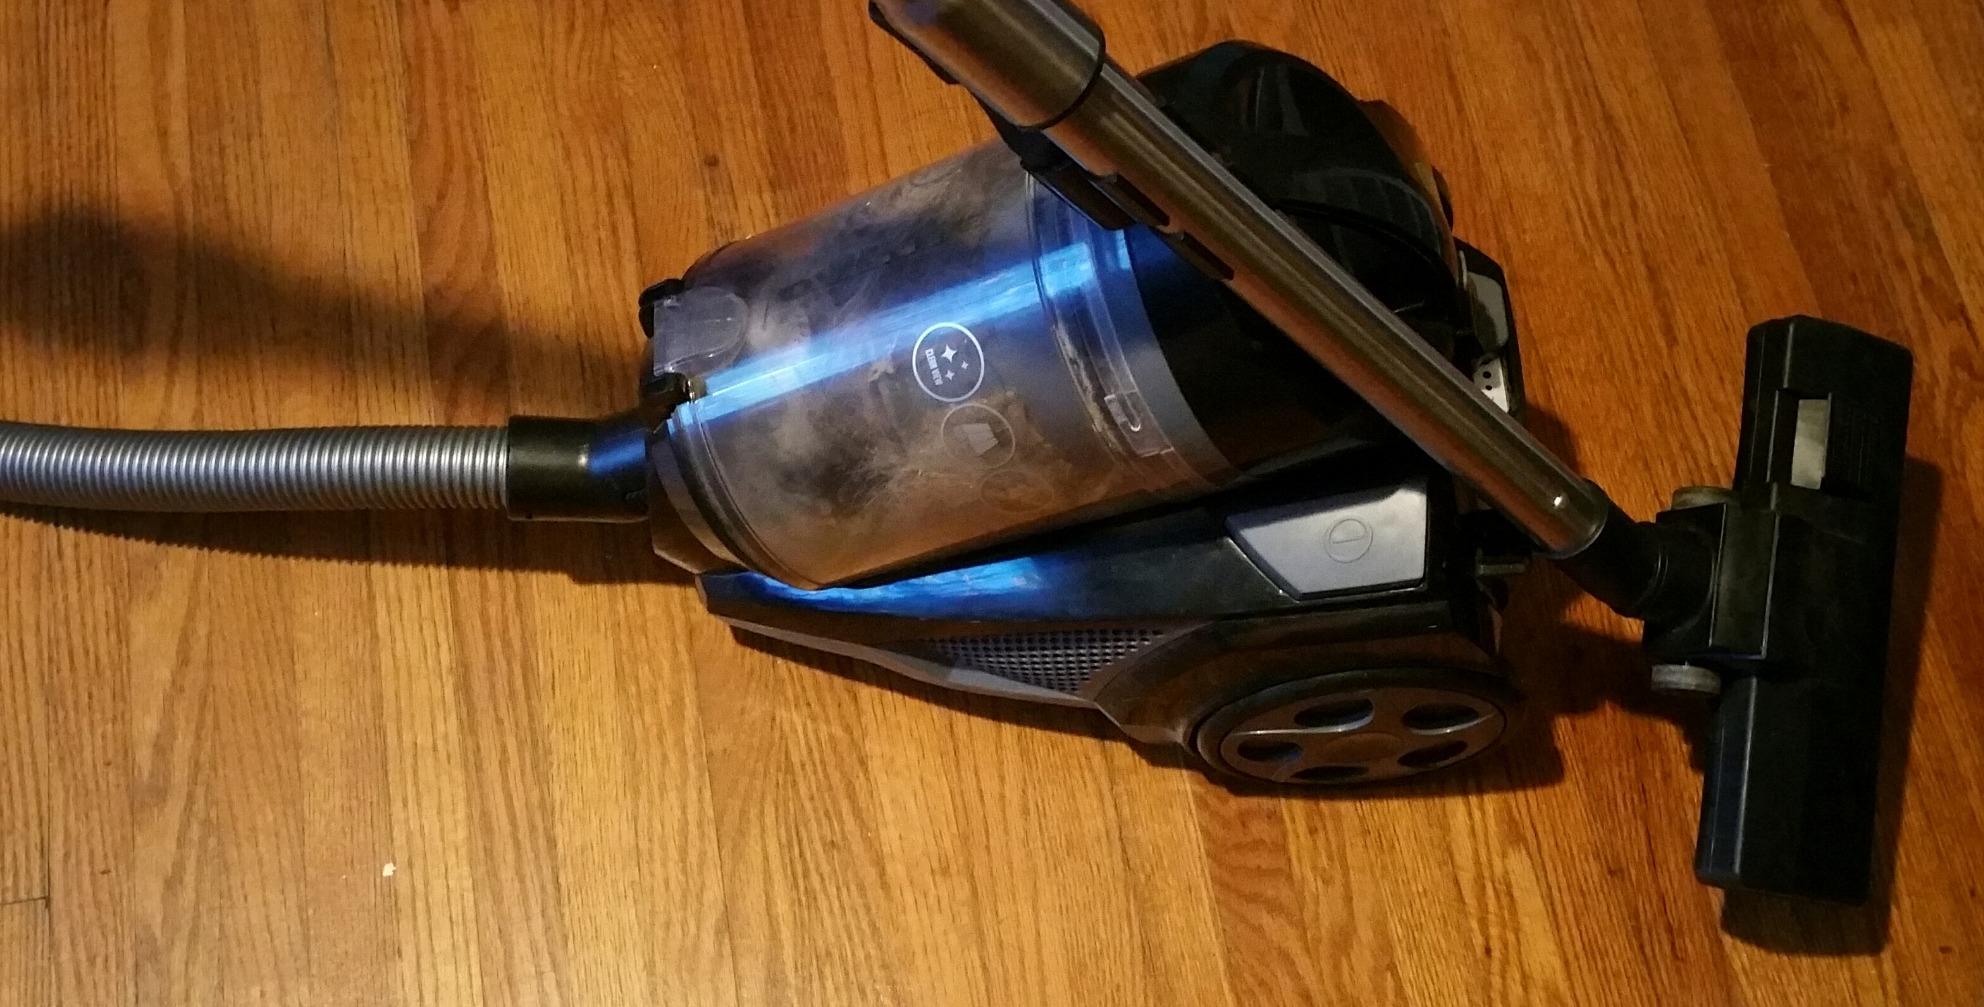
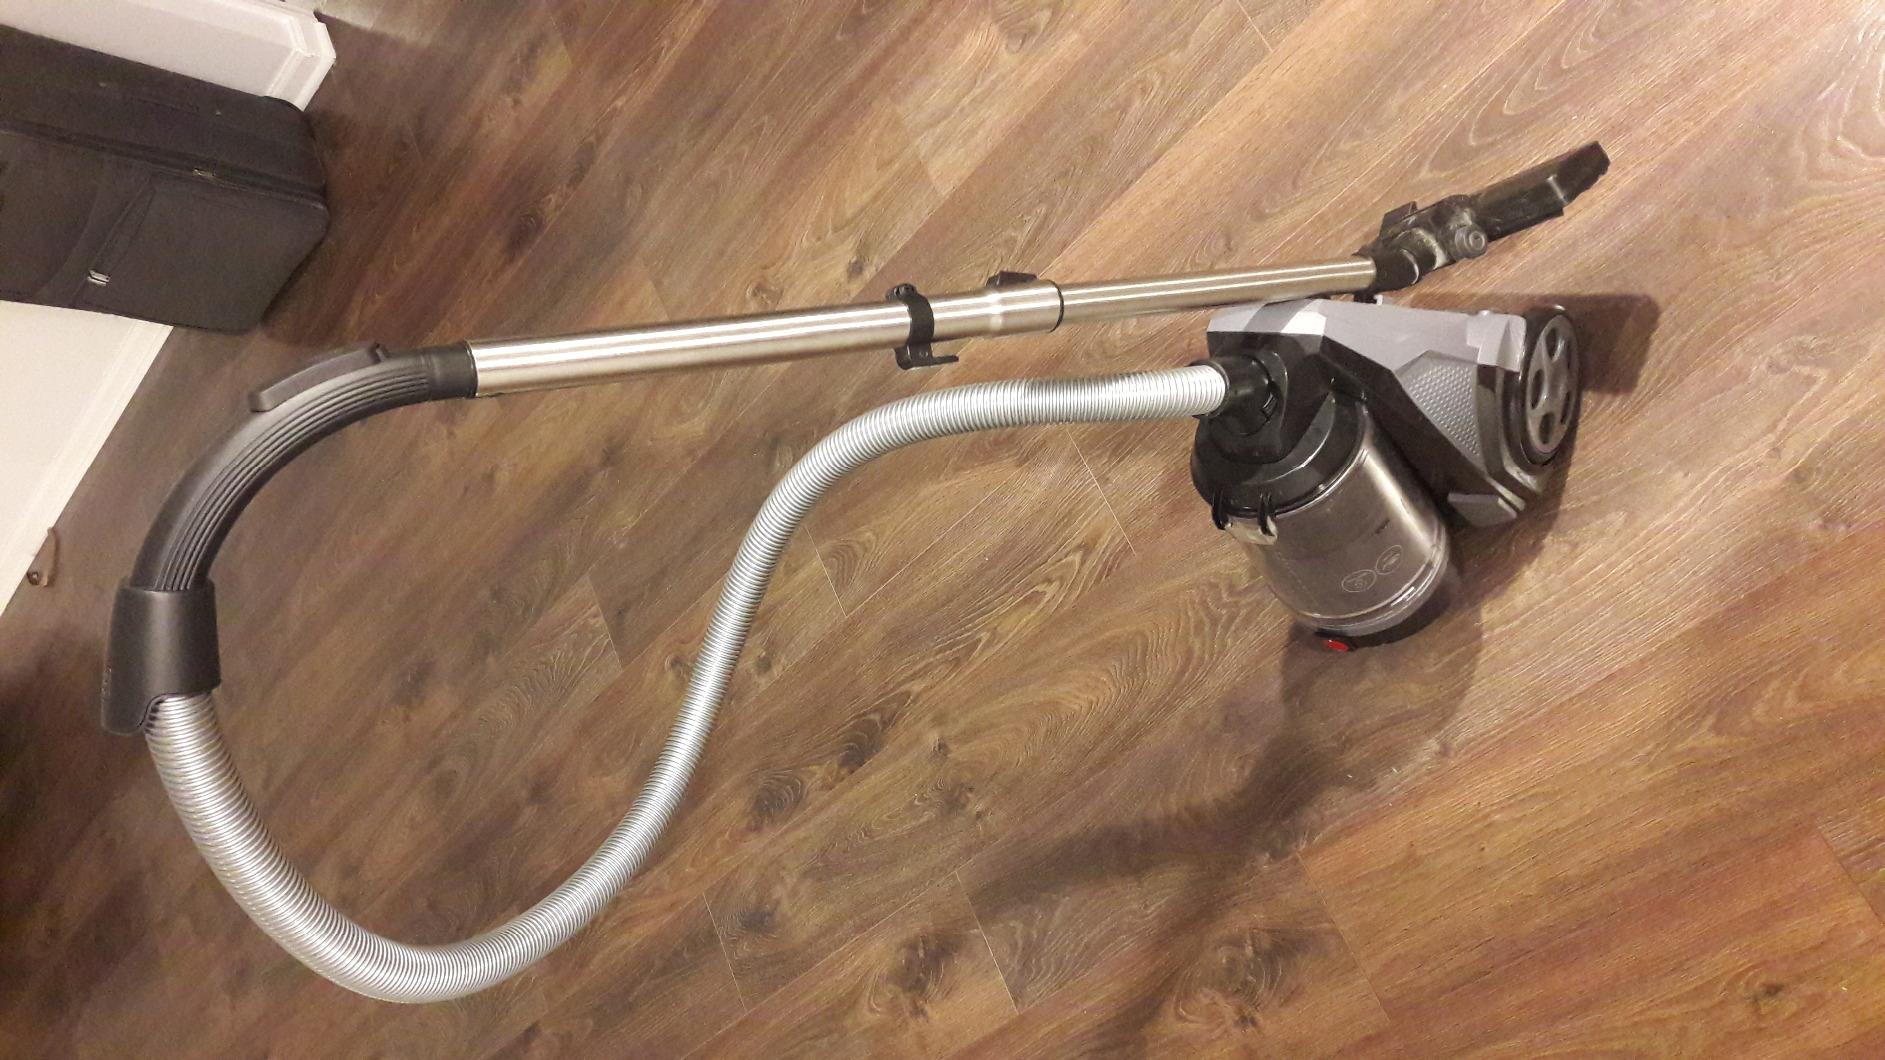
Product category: items_vacuum
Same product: yes